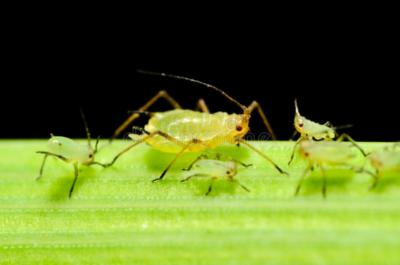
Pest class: english_grain_aphid